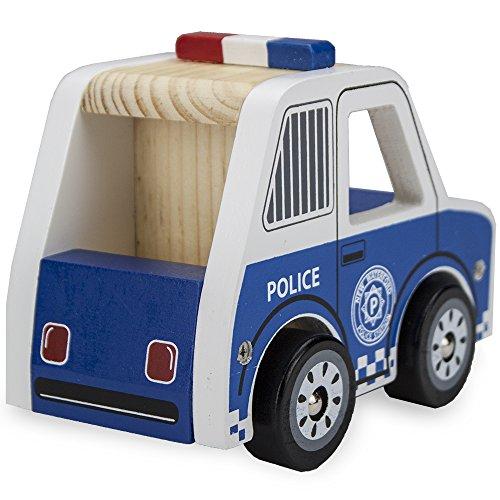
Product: Wooden Wheels Natural Beech Wood Police Cruiser by Imagination Generation
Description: Wooden Wheels begin as blocks of beech wood and are cut and crafted into one of 8 chunky vehicles.
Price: $12.99
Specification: ProductDimensions:6.1x4.9x3.6inches|ItemWeight:1.05pounds|ShippingWeight:1.05pounds(Viewshippingratesandpolicies)|ASIN:B014PSYCT2|Itemmodelnumber:TVEH-004|Manufacturerrecommendedage:12months-8years